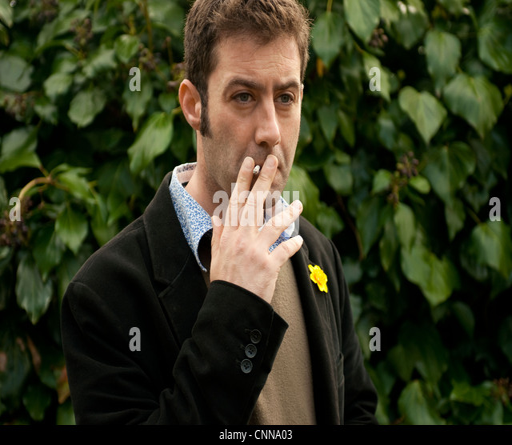
man smoking a cigarette in a garden